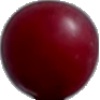
Label: Cherry Wax Red 1